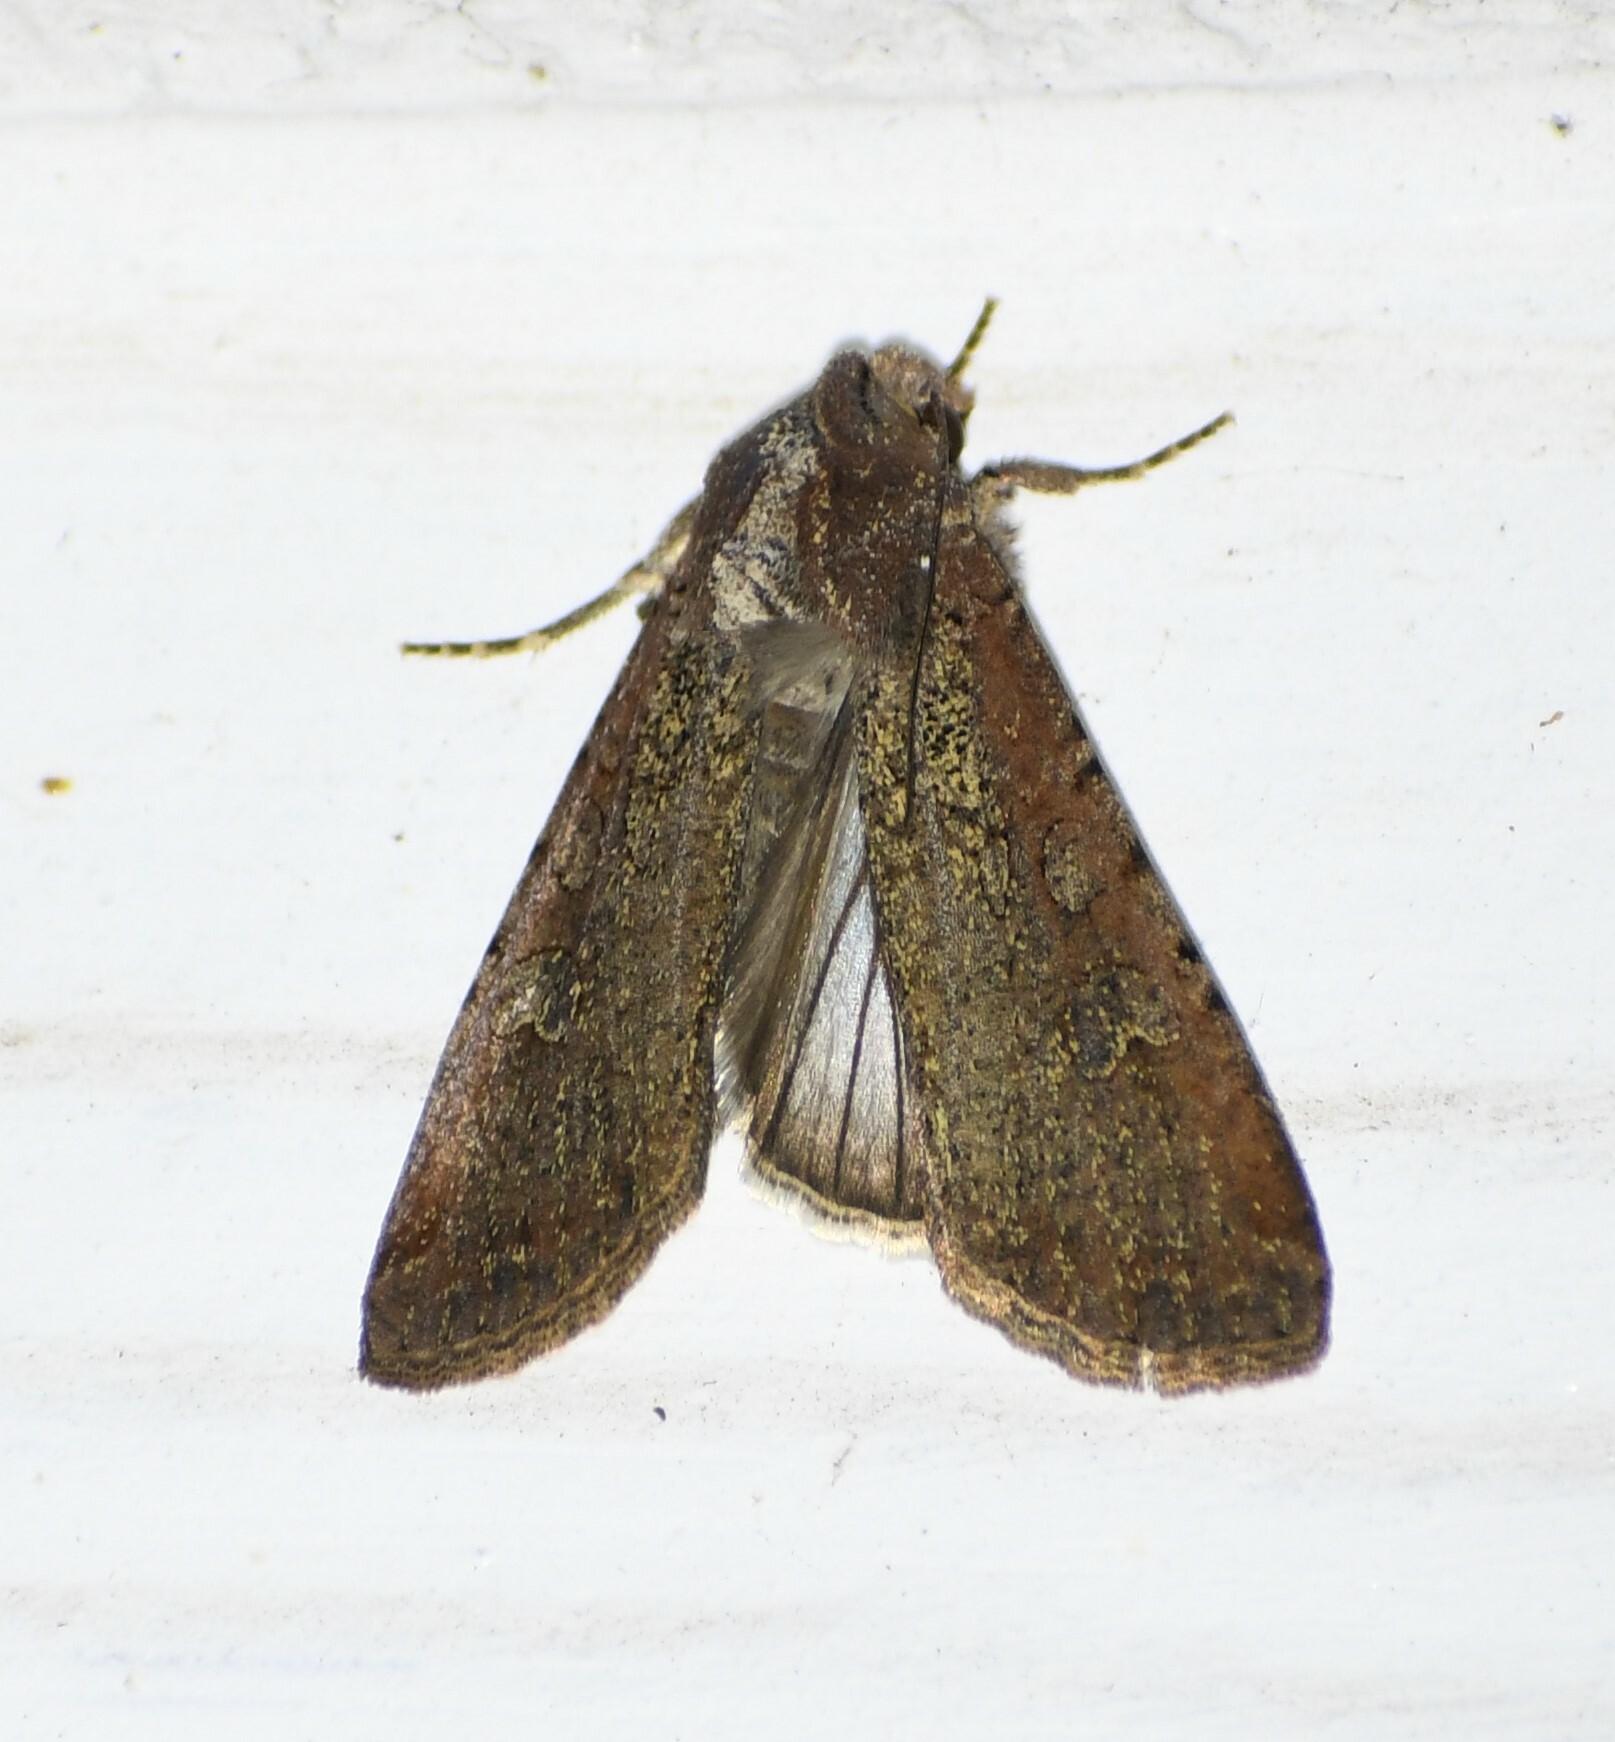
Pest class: cutworms